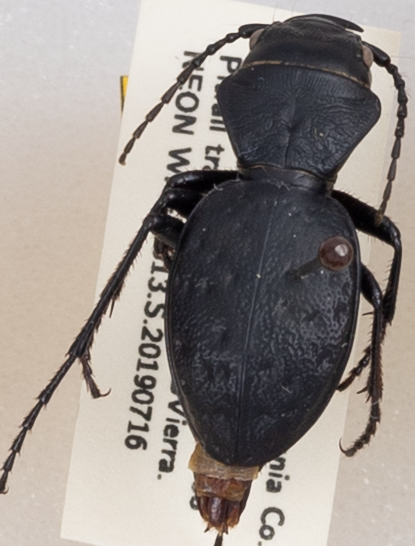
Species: Omus dejeanii
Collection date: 2019-07-16
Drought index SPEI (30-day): -0.138
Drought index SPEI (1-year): -1.834
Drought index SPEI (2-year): -2.09